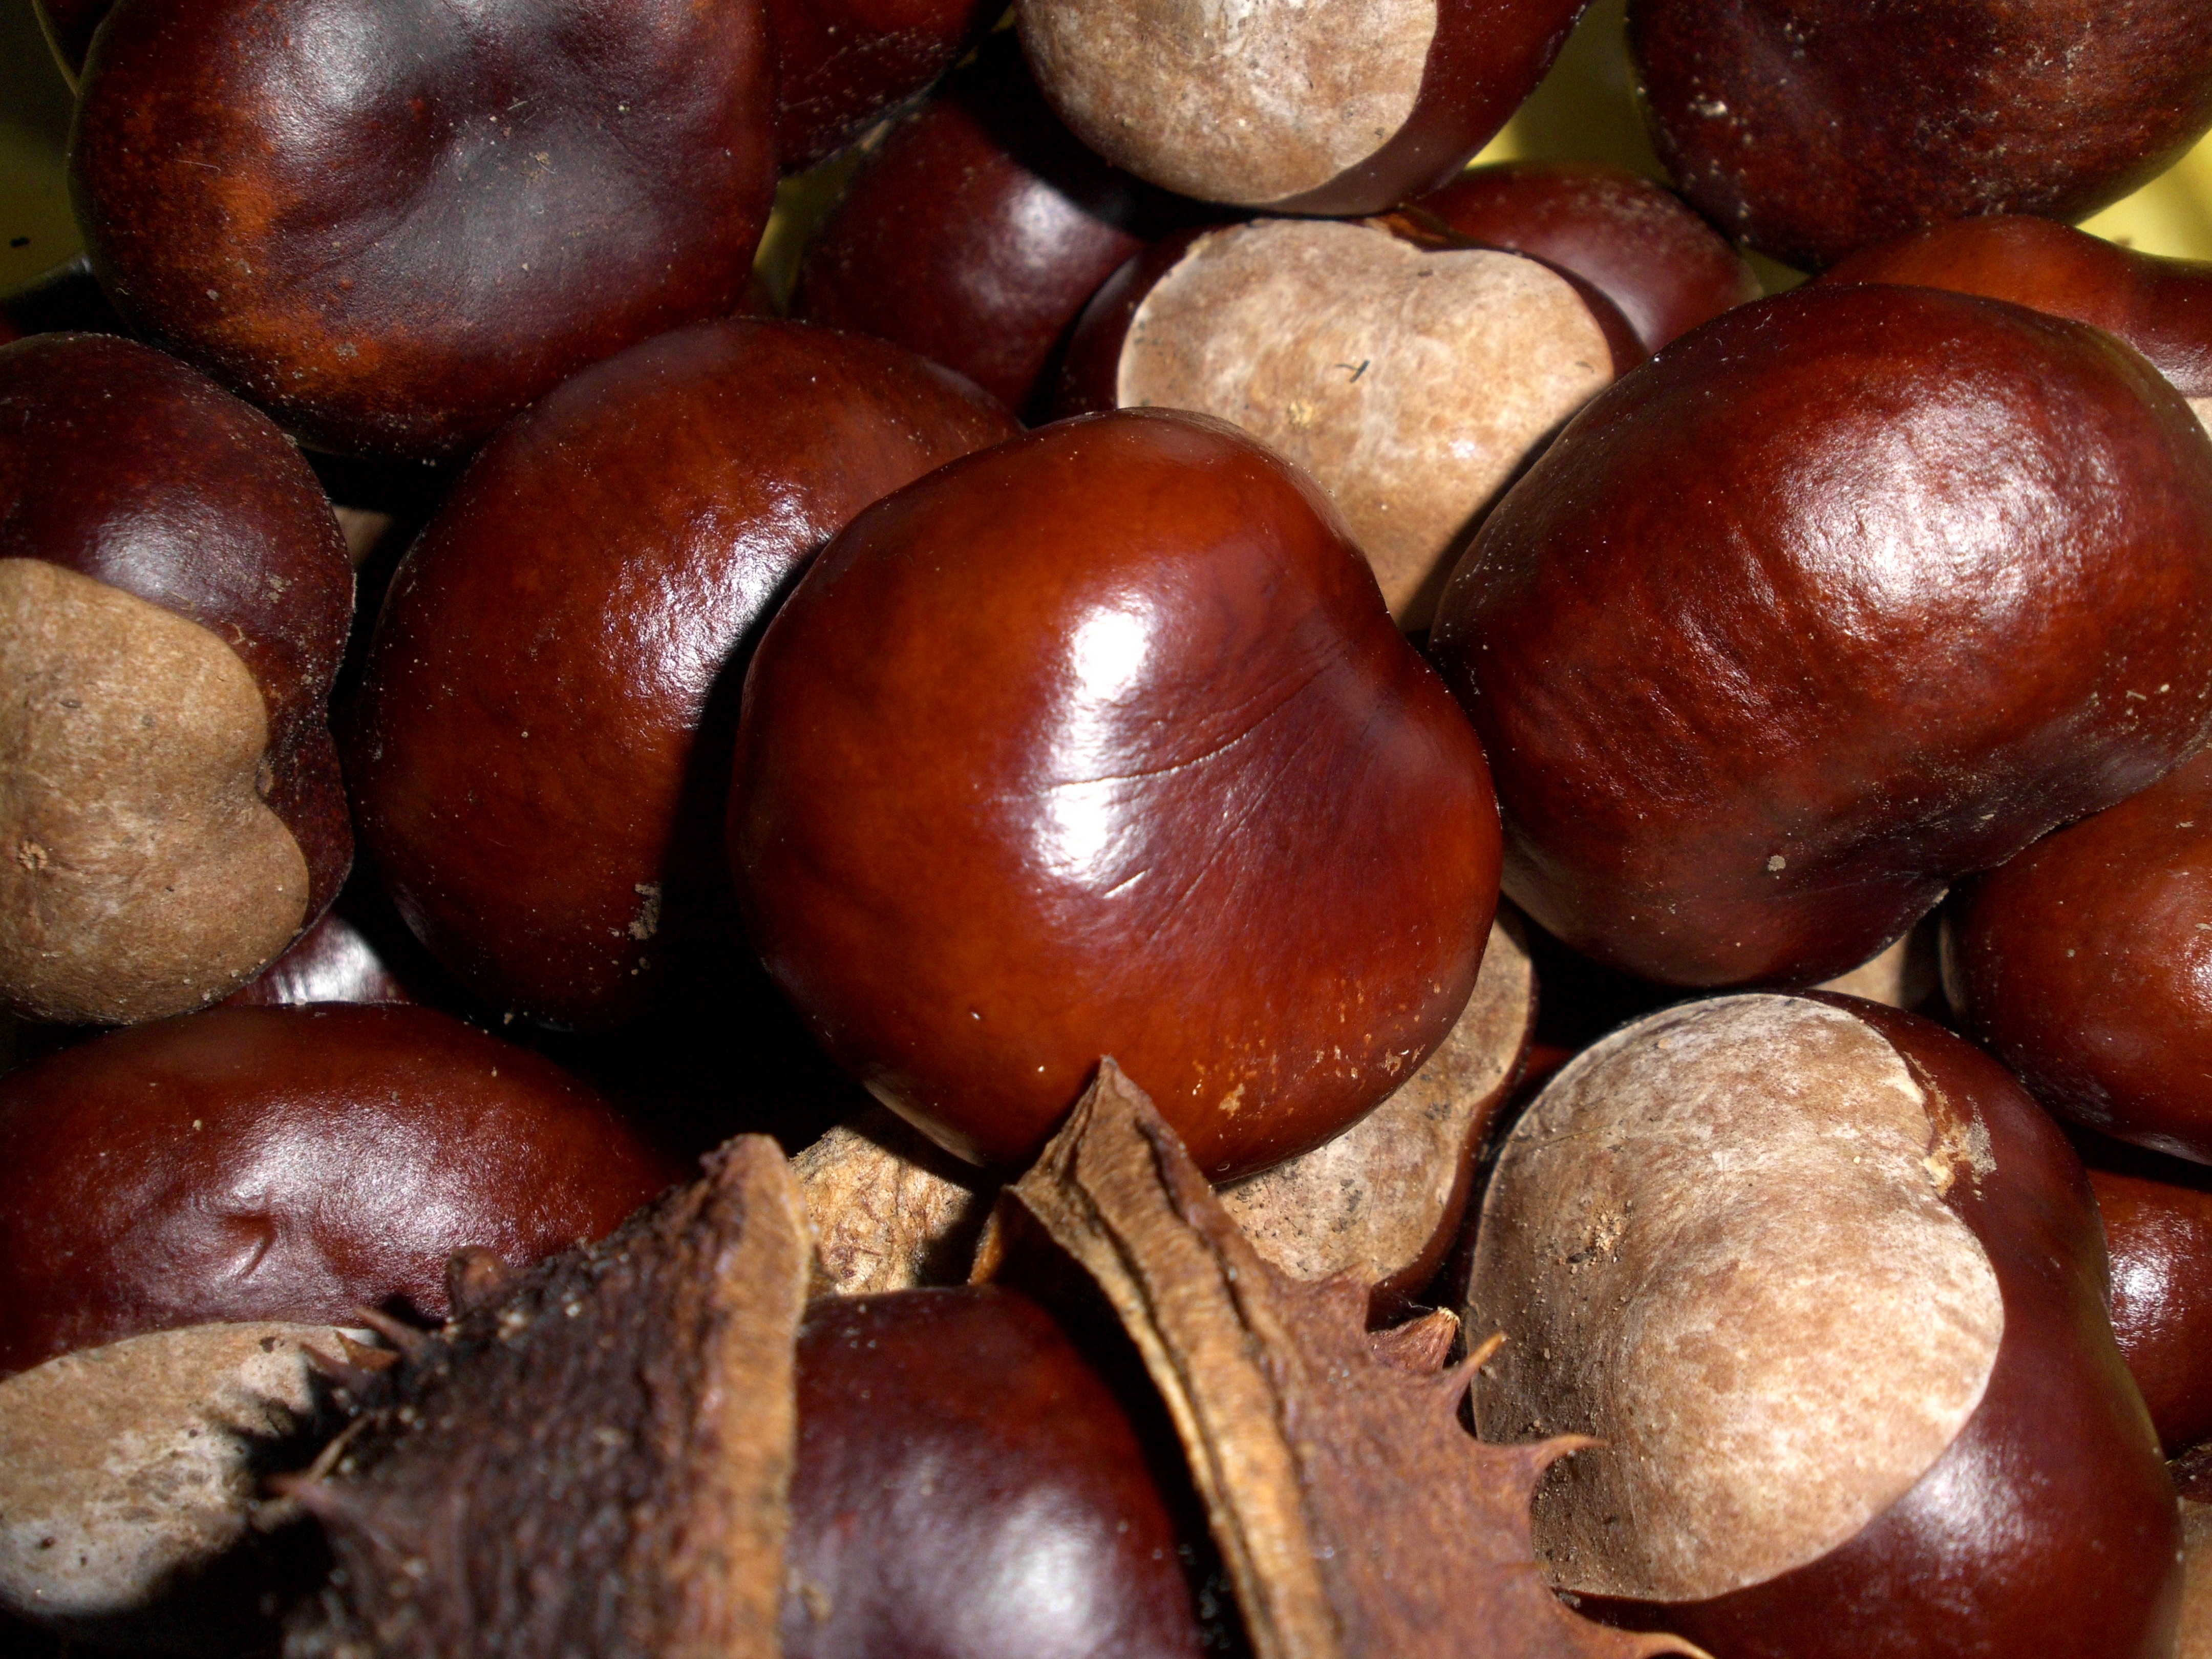
food, produce, autumn, nut, fruits, hazelnut, chestnut, autumn decoration, concerns, shallot, date palm, shiitake, nuts seeds